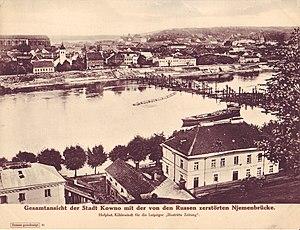
La dixième armée est une grande unité de l'armée impériale russe engagée sur le front de l'Est pendant la Première Guerre mondiale. Elle participe à plusieurs batailles contre l'armée impériale allemande. Elle est dissoute en mars 1918.